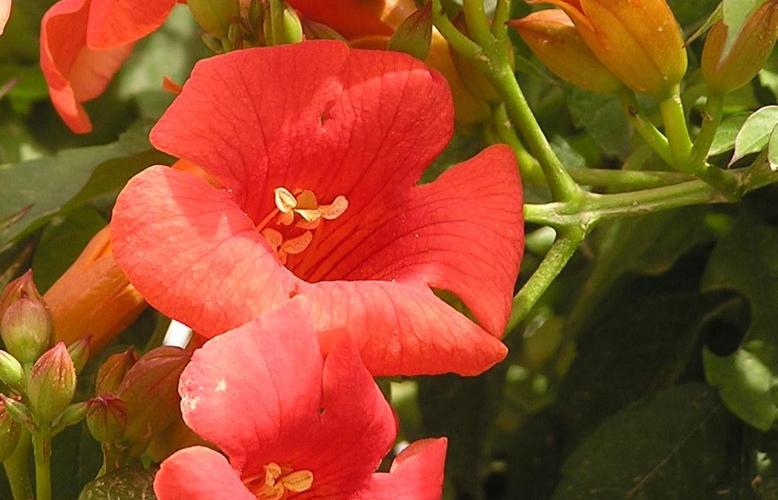
Label: trumpet creeper